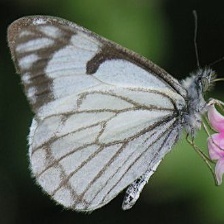
Species: PINE WHITE
Butterfly family (ImageNet category): cabbage_butterfly